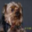
Label: dog